Presidency of Richard Nixon

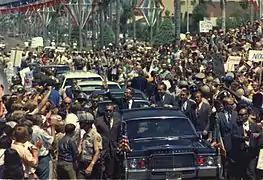
Nixon and Mexican president Gustavo Díaz Ordaz riding a presidential motorcade in San Diego in September 1970

Relations with India hit an all-time low under the Nixon administration in the early 1970s. Nixon shifted away from the neutral stance which his predecessors had taken towards India-Pakistan hostilities. He established a very close relationship with Pakistan, aiding it militarily and economically, as India, now under the leadership of Indira Gandhi, was leaning towards Soviet Union. He considered Pakistan as a very important ally to counter Soviet influence in the Indian subcontinent and establish ties with China, with whom Pakistan was very close. The frosty personal relationship between Nixon and Indira further contributed to the poor relationship between the two nations.